Bridgestone Arena

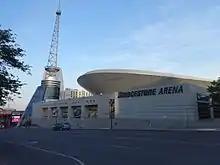
Bridgestone Arena

When completed in 1996, the venue was known as Nashville Arena. In 1999, the arena was renamed Gaylord Entertainment Center after a 20-year, $80 million naming rights contract was signed between the Predators and Nashville-based Gaylord Entertainment Company, which at the time was a minority owner of the team.